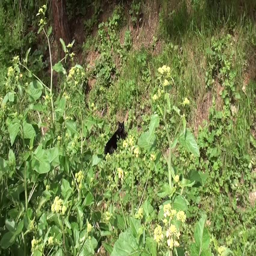
black cat with a damaged eye in grass , zoom in